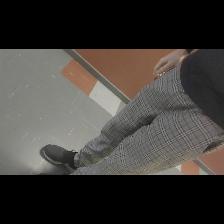
Label: Human